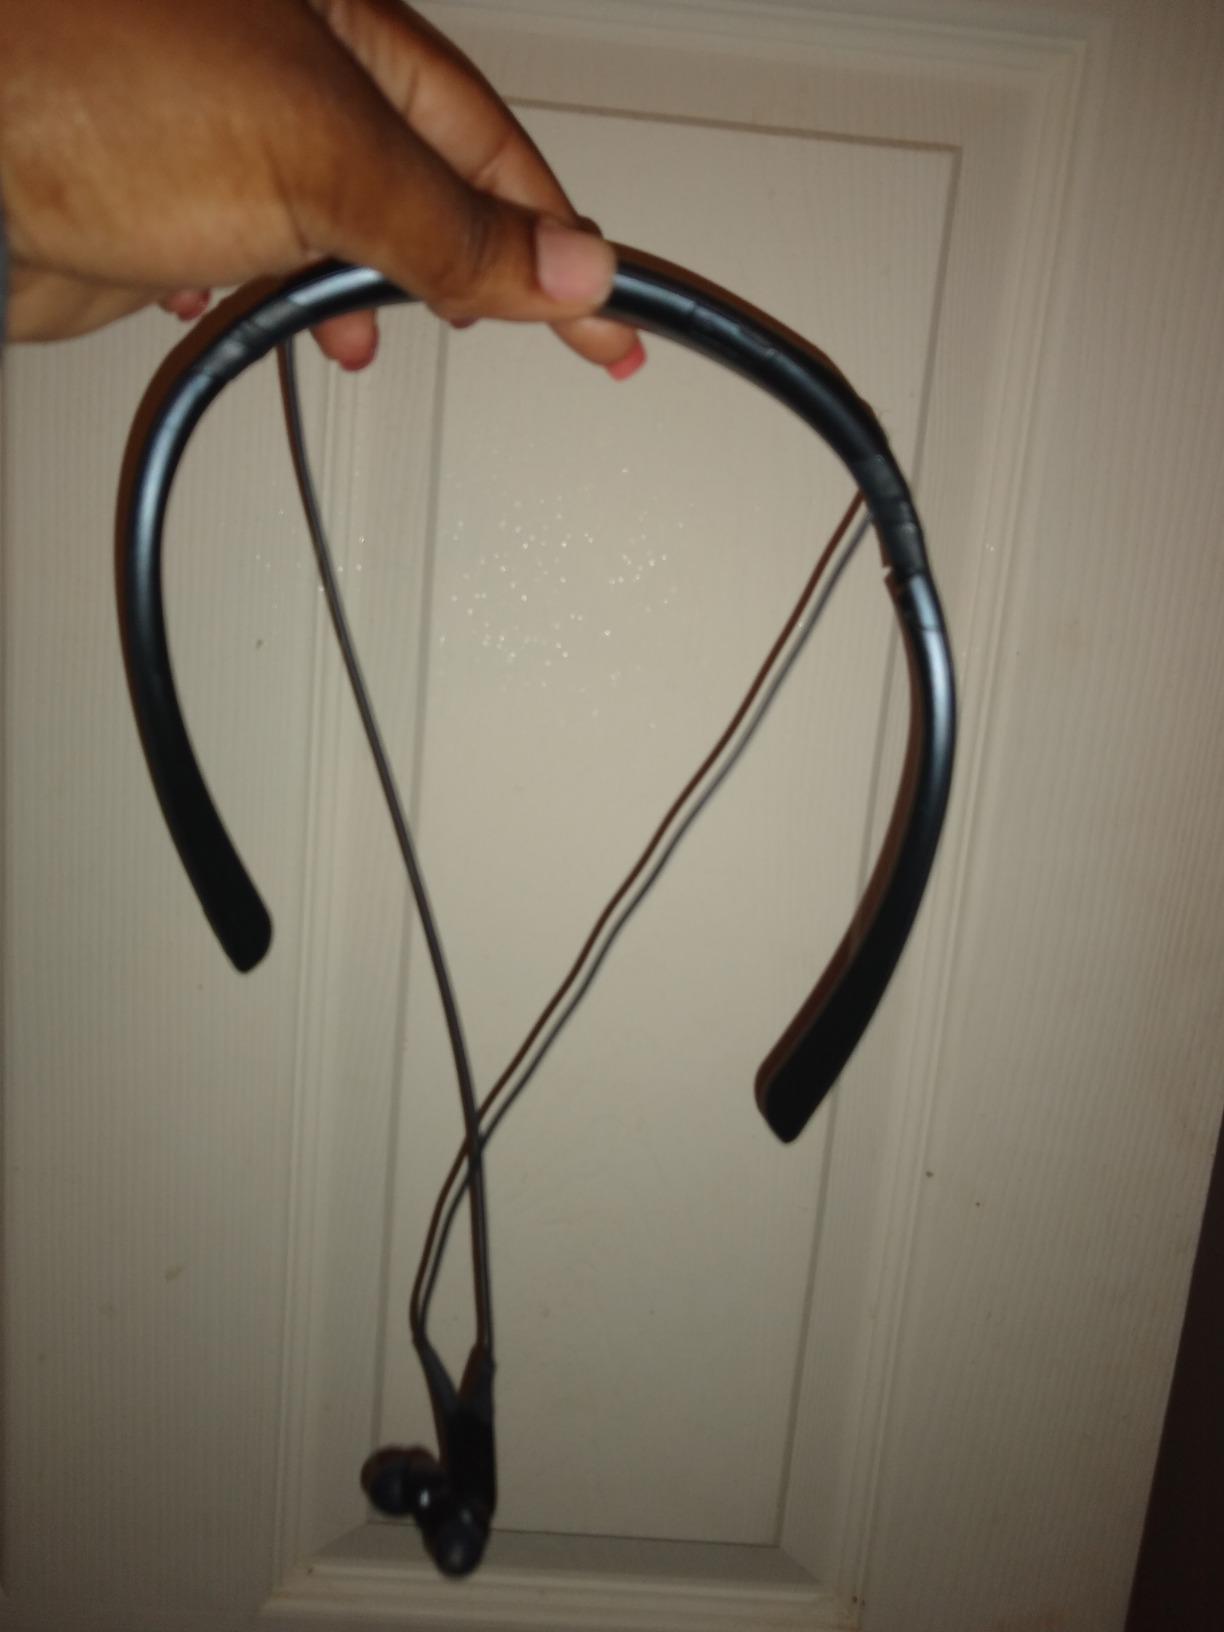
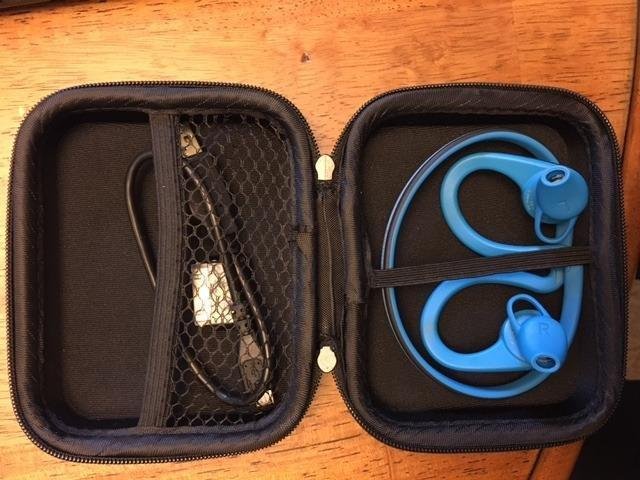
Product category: headphones
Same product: no